Francis Kagwima

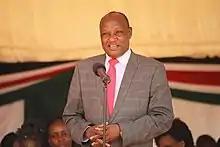
Francis Kagwima

H.E. Francis Nyamu Kagwima is a Kenyan politician, born in 1952. He is the second and incumbent Deputy Governor of Tharaka Nithi County in Kenya after having been cleared on a Jubilee Party ticket in the Kenyan election as Onesmus Muthomi Njuki's running mate. Before being elected the Deputy Governor, he served as the Member of Parliament for Tharaka Constituency from 1988 to 1997 and was re-elected for the 2002-2007 term.